Millennium Dome

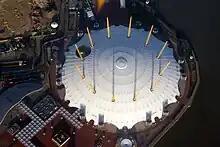
The dome, seen from above

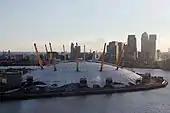
The dome, seen from the London Cable Car, with Canary Wharf in the background.

The dome is one of the largest of its type in the world. Externally, it appears as a large white marquee with twelve yellow support towers, one for each month of the year, or each hour of the clock face, representing the role played by Greenwich Mean Time. In plan view it is circular, ( for each day in a standard year) in diameter. It has become one of the United Kingdom's most recognisable landmarks, and can be easily identified on satellite images of London.